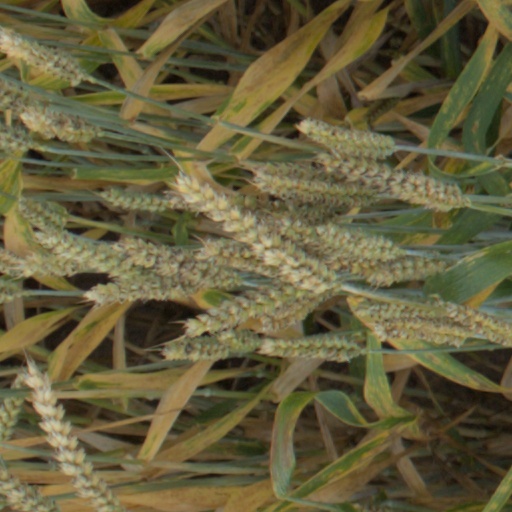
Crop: wheat